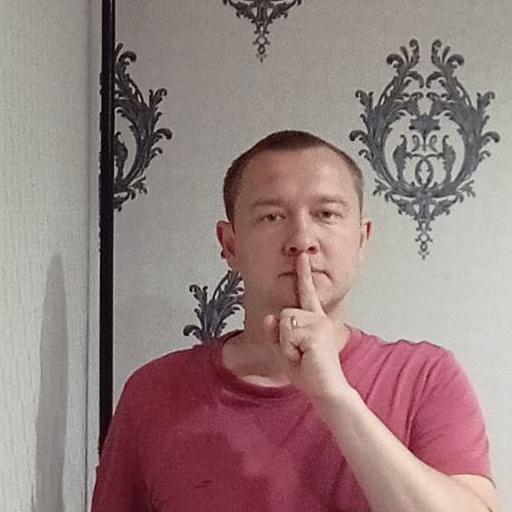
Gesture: mute